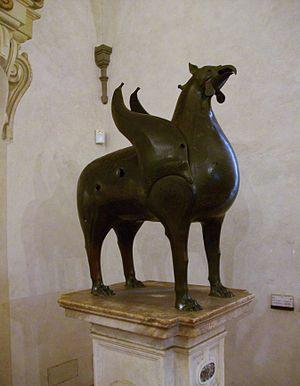
Le musée des Œuvres de la cathédrale de Pise en Toscane, se trouve sur la Piazza del Duomo, dans le bâtiment où se trouvait au XIIIᵉ siècle la salle du chapitre de la cathédrale. Il fut inauguré en 1986 pour conserver le trésor de la cathédrale ainsi que les éléments des monuments sacrés déplacés pour des raisons de restauration et de sauvegarde et qui nécessitaient un espace pour leur exposition publique.